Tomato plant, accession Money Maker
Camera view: vertical (180 deg); turntable rotation: 180 degrees
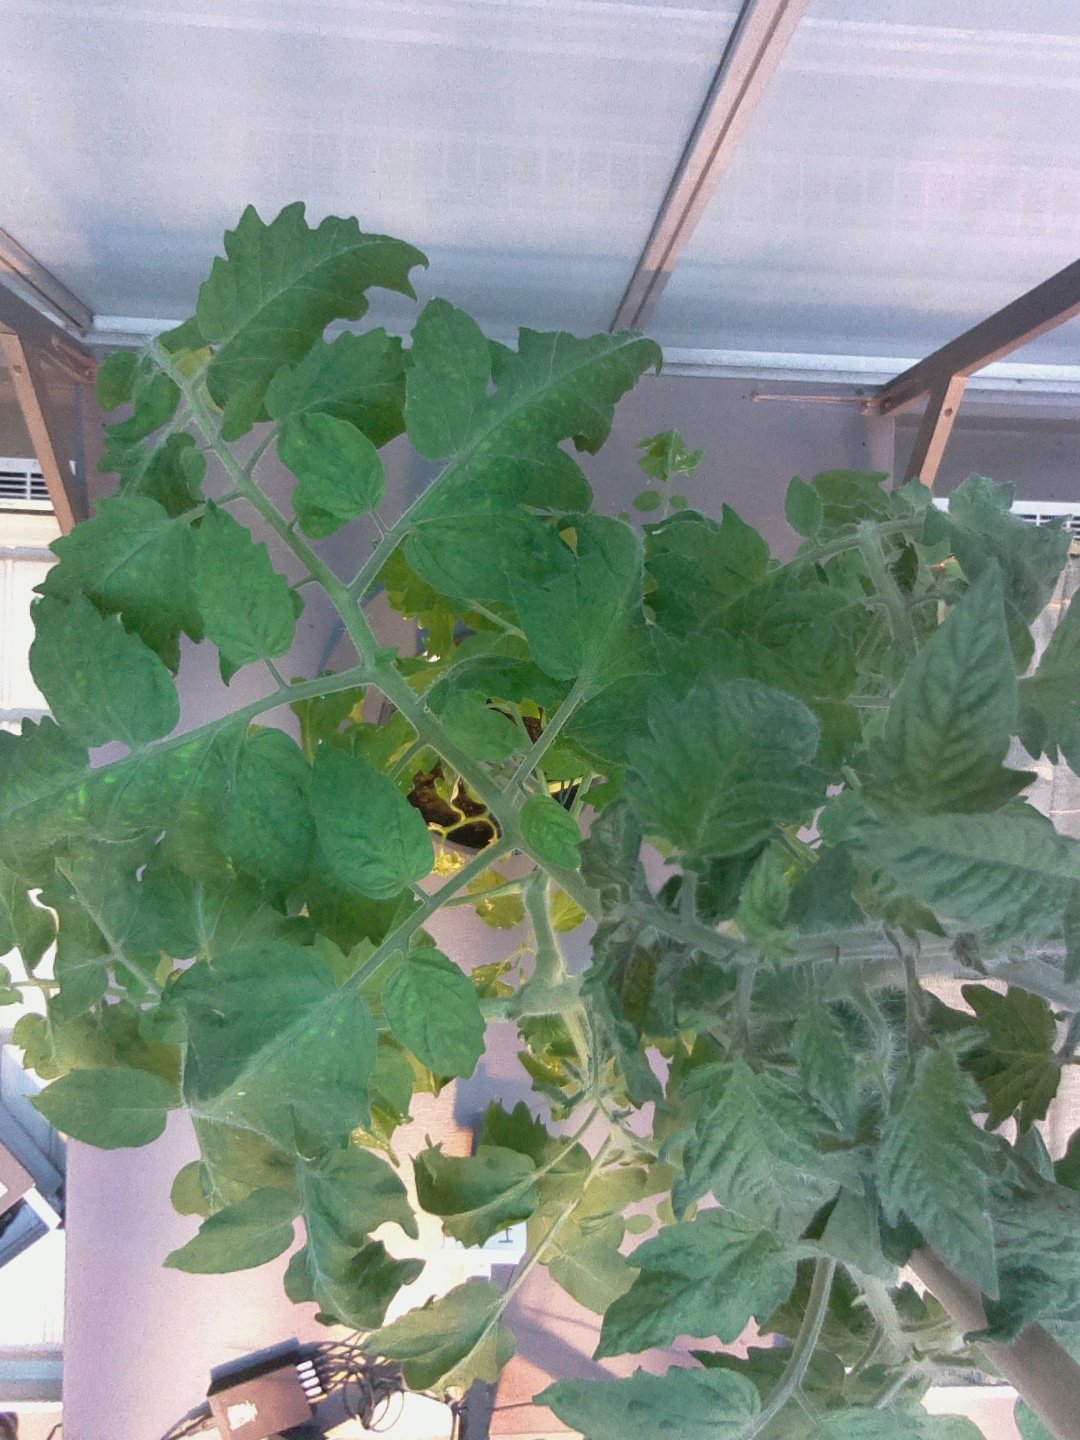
BBCH growth stage 55: 5 inflorescences visible